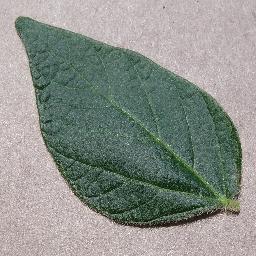
Label: Soybean___healthy